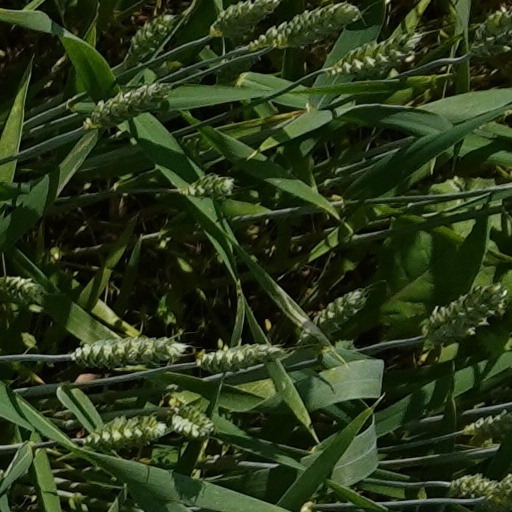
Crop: wheat